Sam Levy

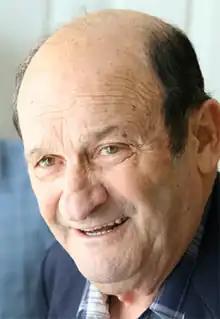
Sam Levy

Samuel Rahamin Levy (9 October 1929 – 5 June 2012) was a Zimbabwean businessman and property developer best known for his construction of the Sam Levy's Village shopping mall in Borrowdale, a suburb of Harare, in 1990. A self-made billionaire, at the time of his death he was reputed to be one of the richest people in Zimbabwe.